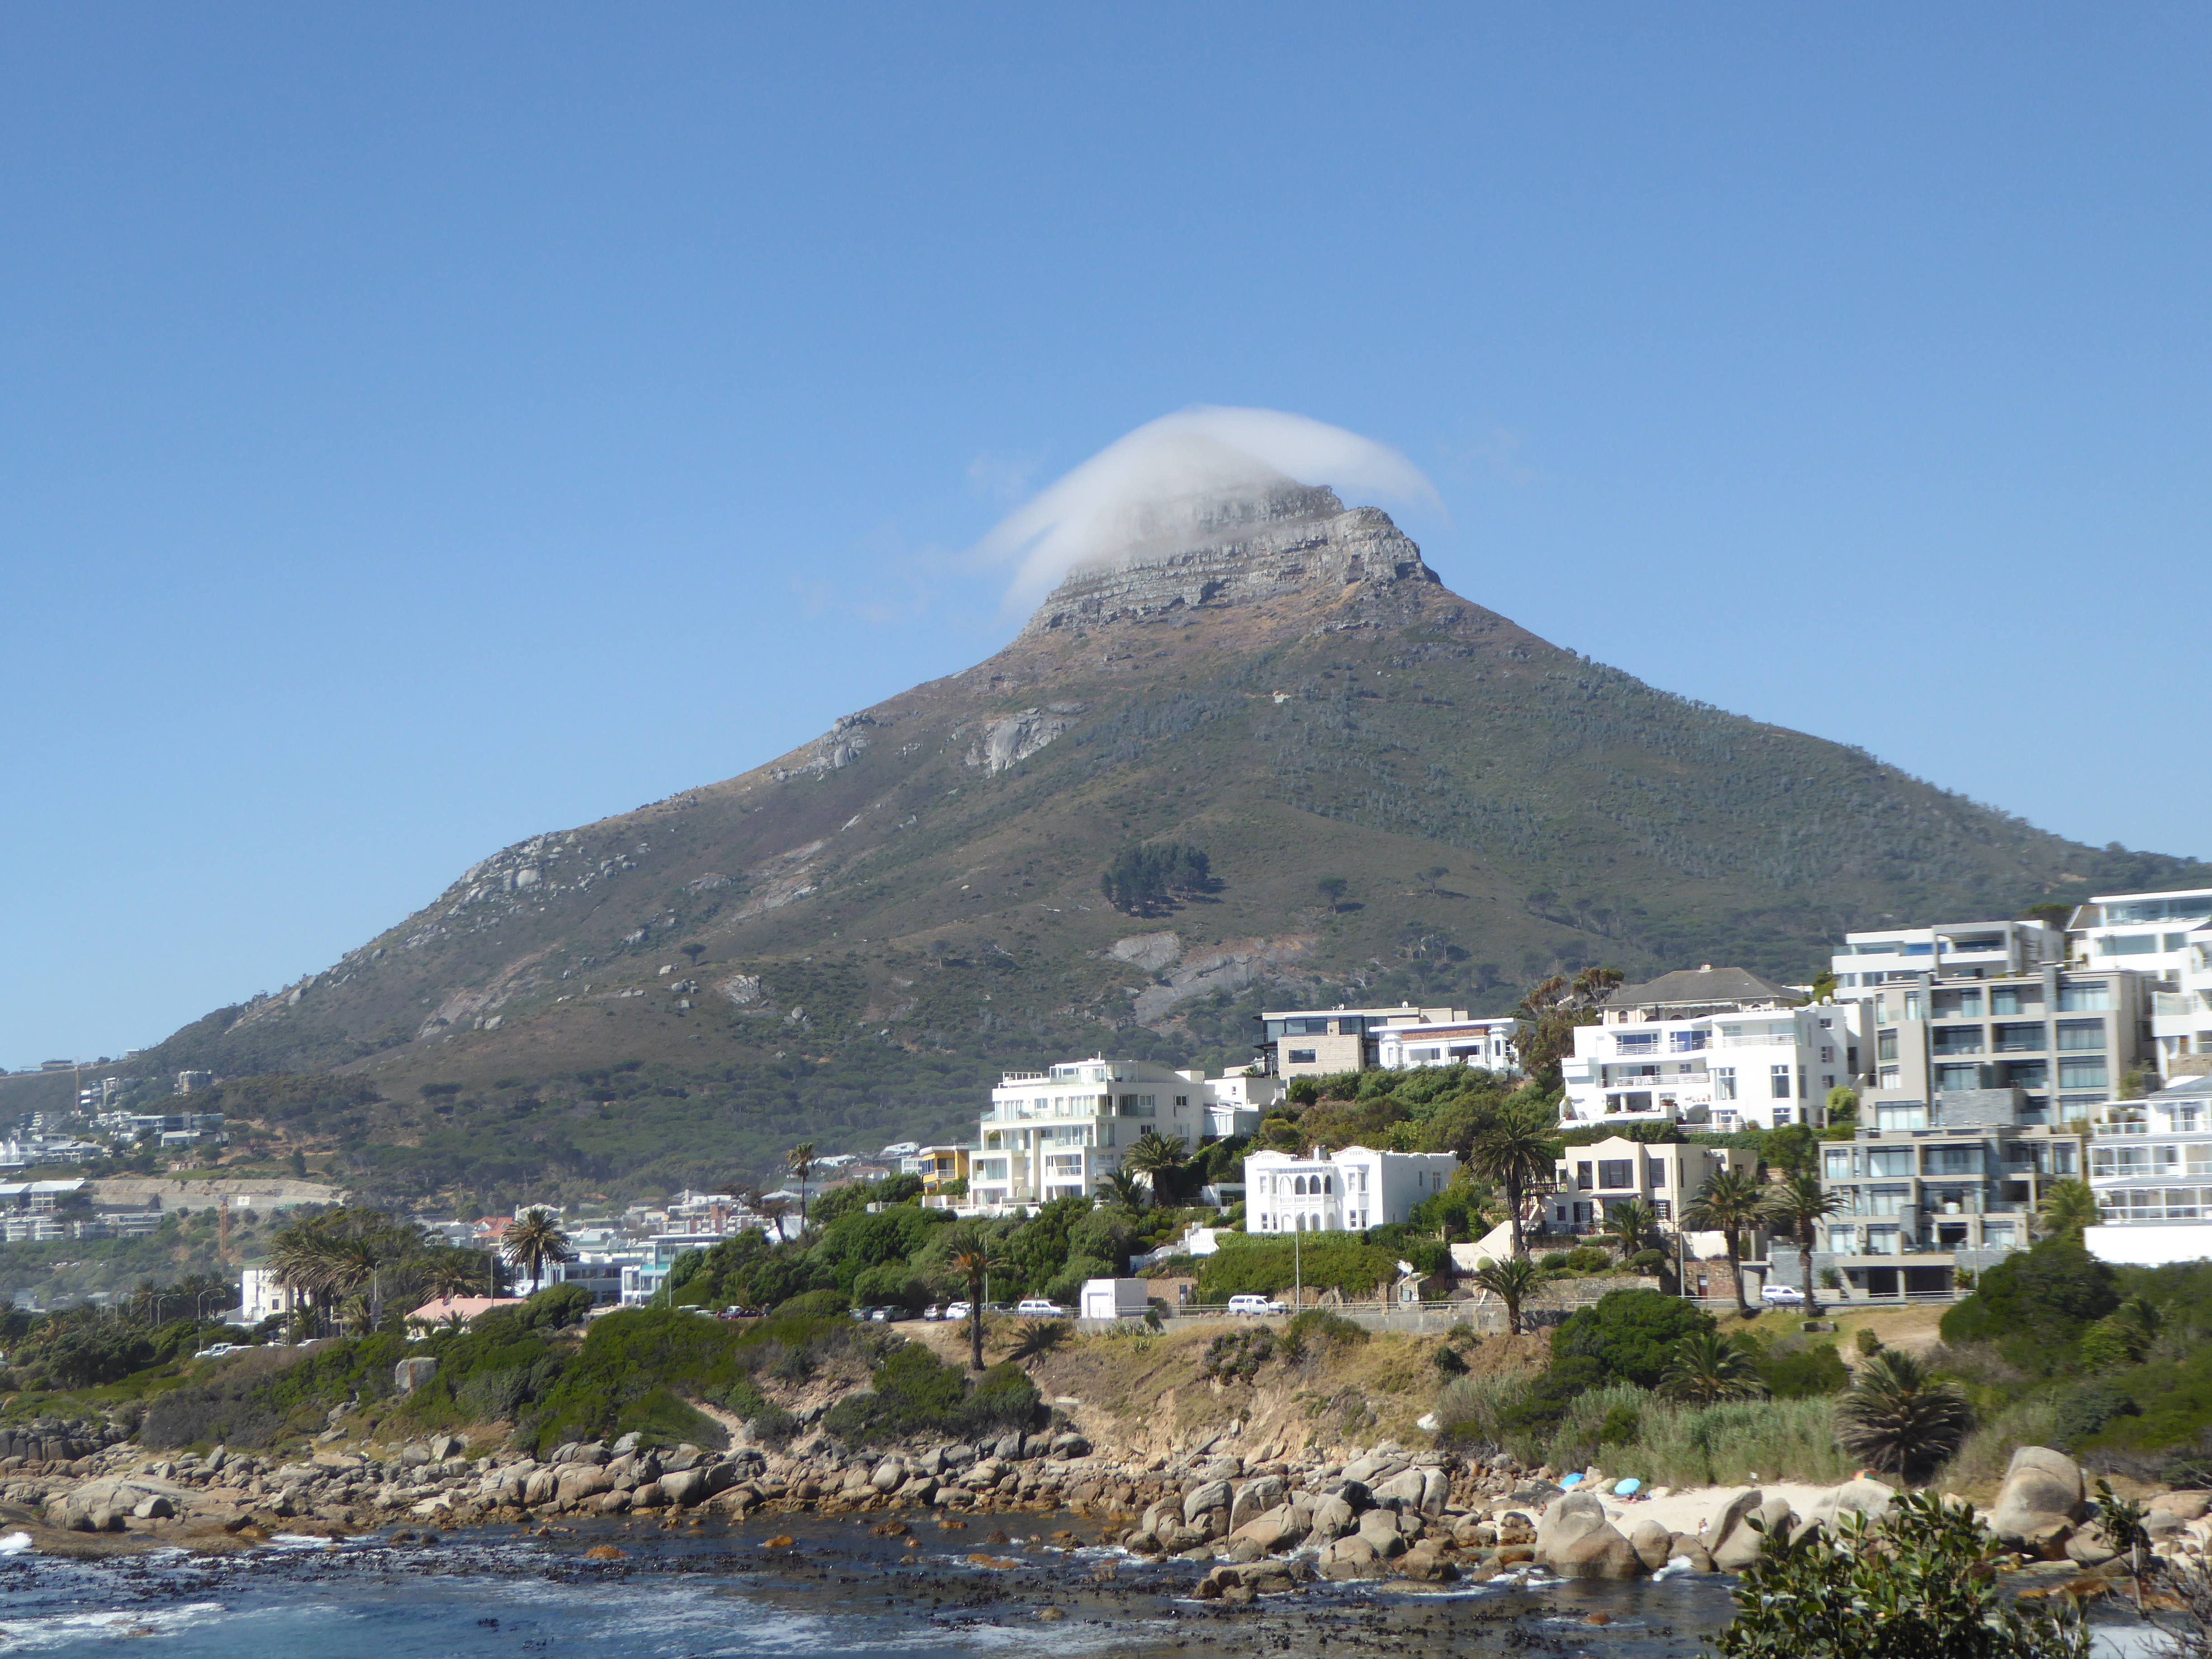
sea, coast, ocean, mountain, mountain range, vacation, cove, bay, island, cape, south africa, lion head, landform, cape town, geographical feature